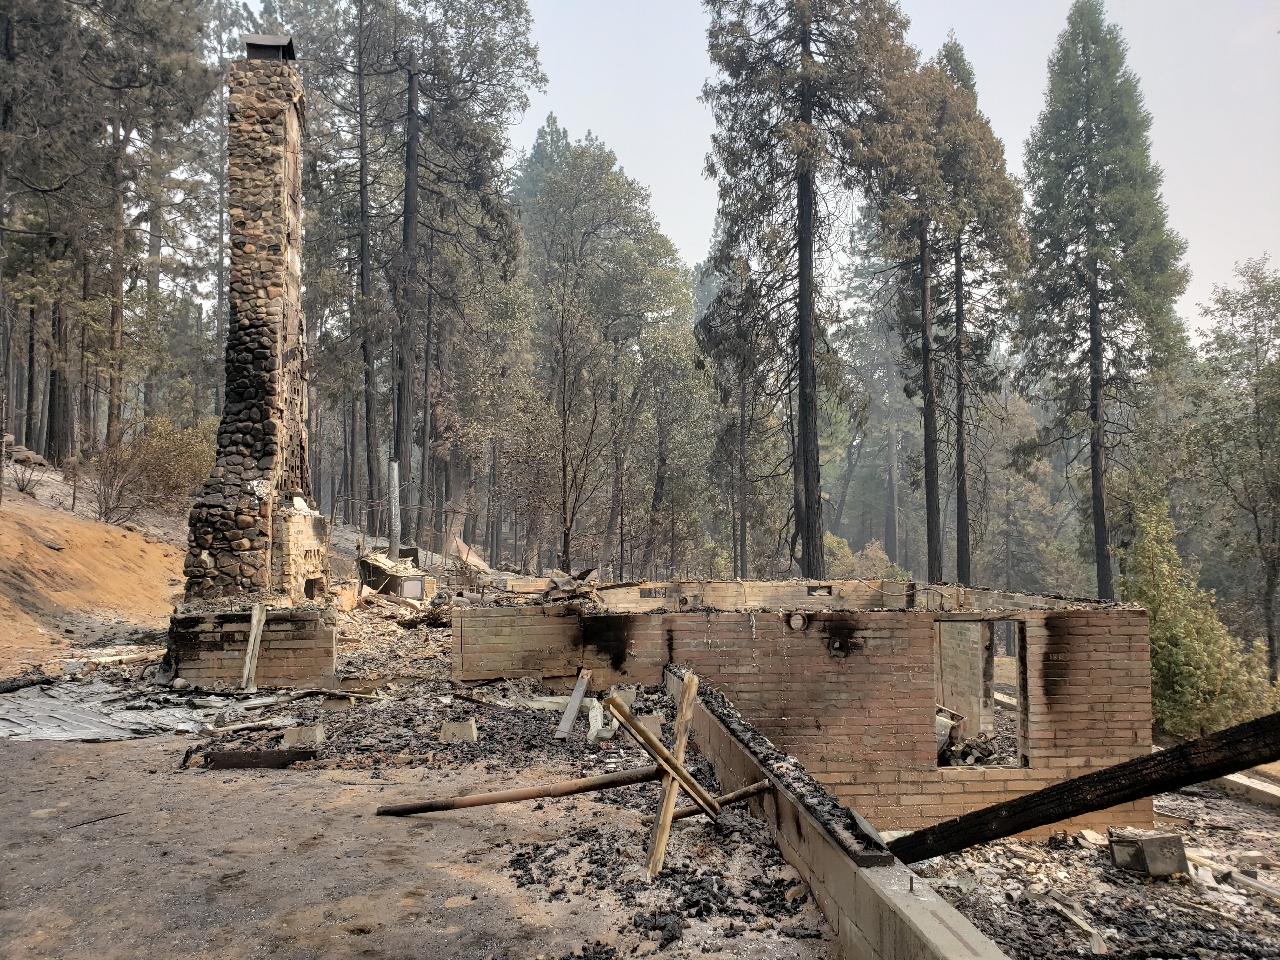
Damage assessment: destroyed